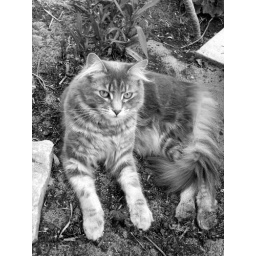
- James Mason- Lightbox. Critter relaxing in the back garden. He just suits black and white shots